Philip Collier

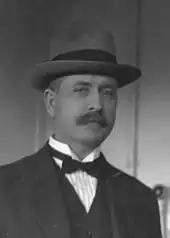
Collier in 1924

On 27 October 1905, Collier was elected to the Western Australian Legislative Assembly for the seat of Boulder. He retained the seat until his death nearly 43 years later. He was appointed Minister for Mines and Minister for Railways in the Scaddan Ministry on 7 October 1911, exchanging the Railways portfolio for Water Supplies on 23 November 1914. He retained these portfolios until the defeat of the Scaddan government on 17 July 1916. In April the following year, Scaddan resigned from the Australian Labor Party in support of Billy Hughes's pro-conscriptionist stance, and on 9 May Collier was elected to take his place as Leader of the Labor Party and therefore Leader of the Opposition.